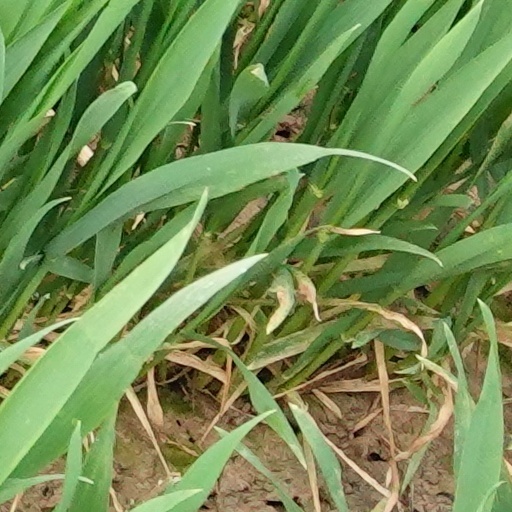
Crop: wheat